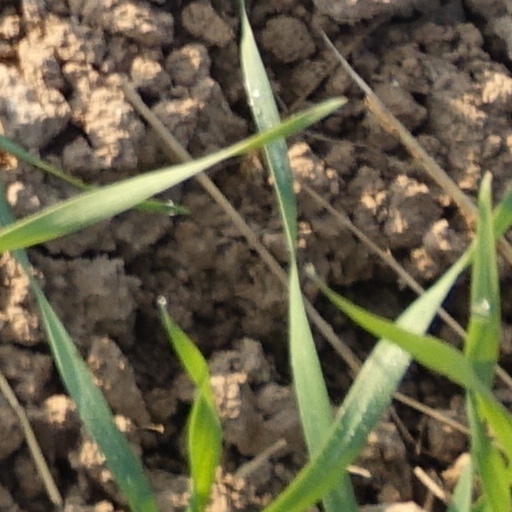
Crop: wheat